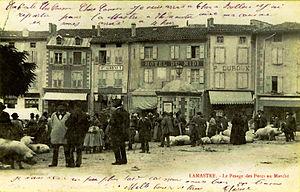
Pesage des porcs au marché de Lamastre
Le saucisson de l'Ardèche est une spécialité française des régions montagneuses de l'Ardèche. Sa préparation lui donne un goût prononcé de viande, ainsi qu'une couleur rougeâtre à la découpe. Il est protégé par une IGP depuis 2011.